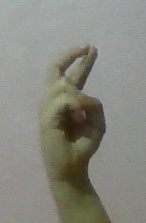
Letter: zay